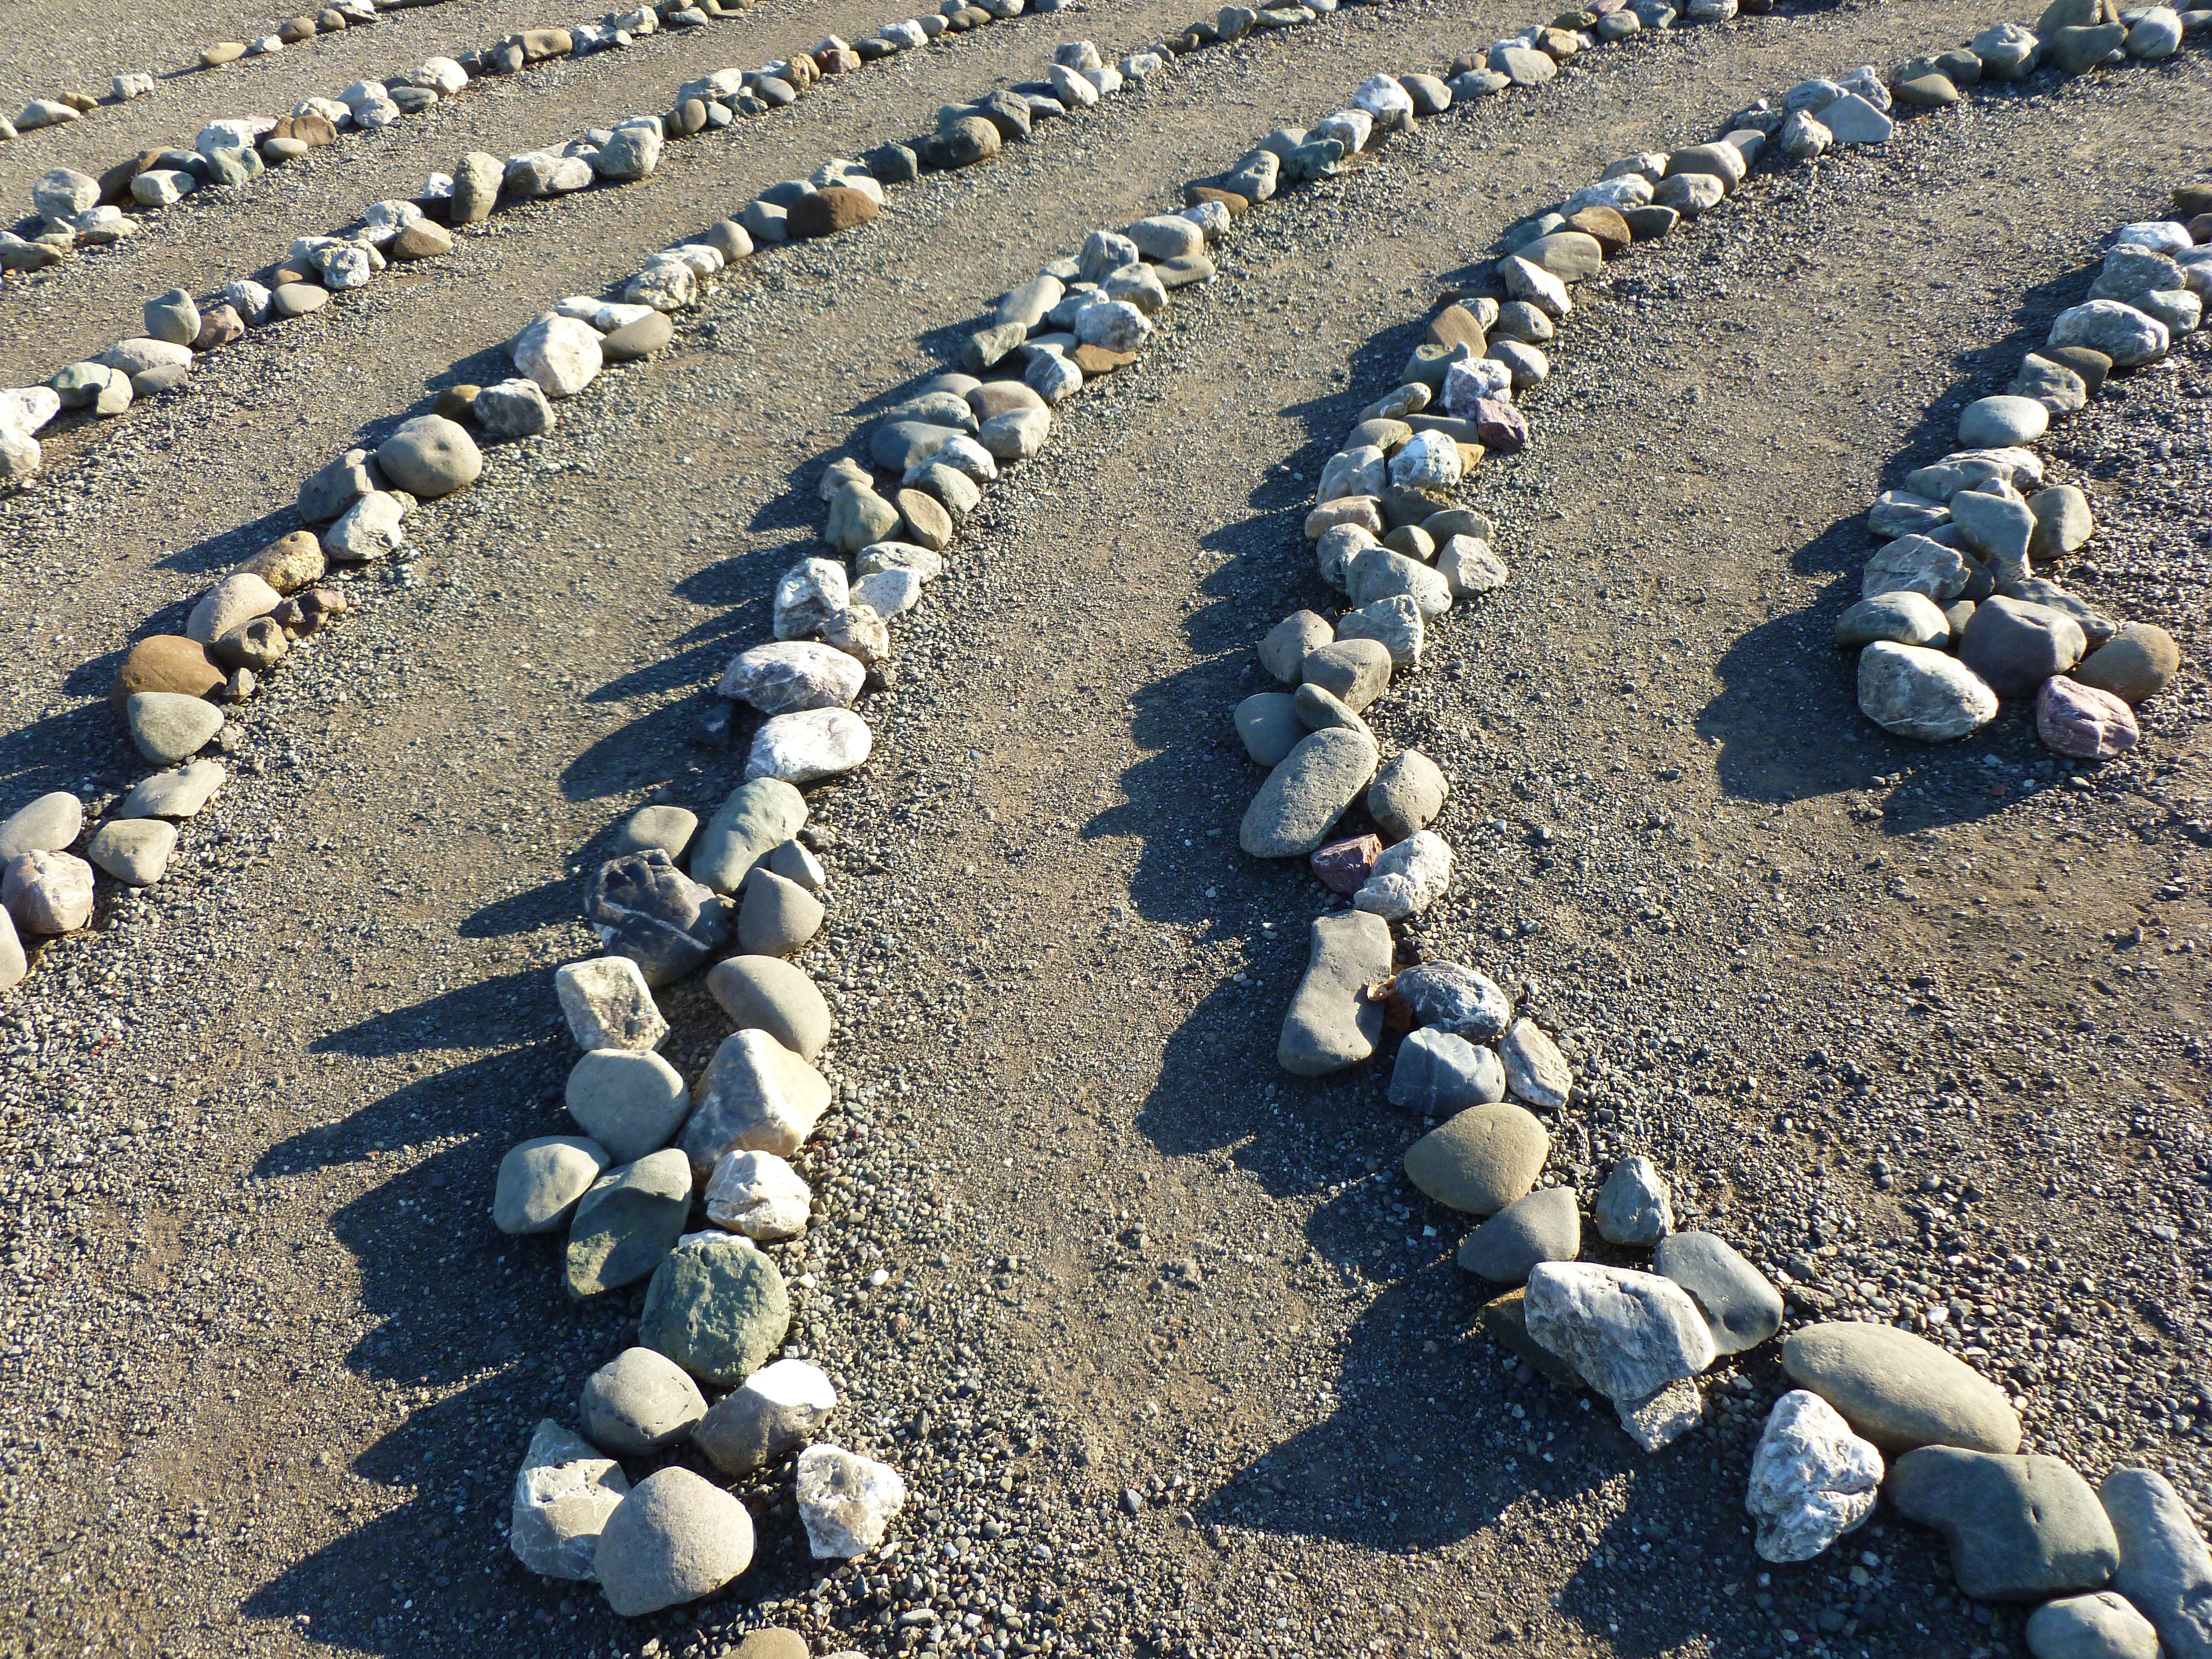
sand, relax, balance, peaceful, natural, peace, calm, soil, material, zen, spiritual, relaxation, geology, meditation, spirit, harmony, spirituality